Highspire High School

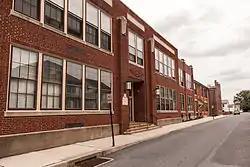

Highspire High School is an historic high school building which is located in Highspire, Dauphin County, Pennsylvania.